PUMA M26-15

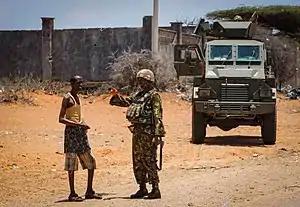
A Kenyan soldier speaks to a Somali with a PUMA M26-15 during an AMISOM operation.

The main design parameter was to develop a lower-cost and robust mine-protected vehicle without compromising crew safety and quality, a vehicle that can be deployed successfully and safely in the harsh environments of Africa and other developing regions. The M26-15 with a crew complement of ten (driver and commander plus eight) is a Tata 715TC 4x4 driveline, making it a robust and easy-to-maintain mine-protected vehicle with a low life-cycle cost.